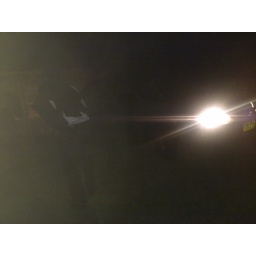
Alineh gets her car stuck in a ditch. Foot goes on accelerator harder, and grass and mud goes flying everywhere!